Sidney Bates

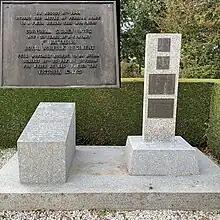
The memorial (right) to Bates at Pavée.

A street in Norwich development is named "Bates Green" in commemoration; neighbouring streets are named after other Royal Norfolk regiment recipients of the Victoria Cross.